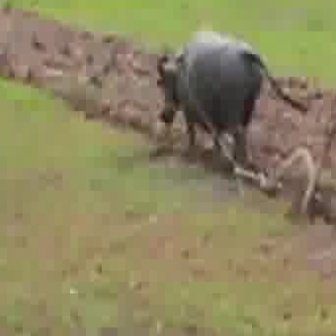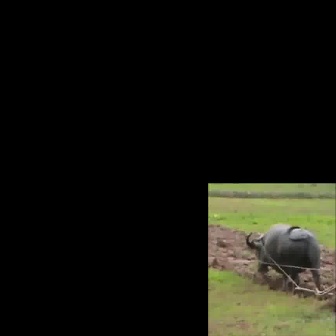
  Please identify the target specified by the bounding box [153,26,308,181] in the first image and locate it in the second image. Return the coordinates in [x_min,y_min,x_max,y_max] format.
Answer: [245,222,322,299]